George Floyd protests in New York City

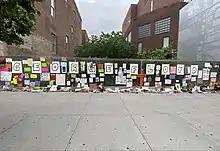
Organized by Harlem resident Gerdine Behrmann, the community created a George Floyd Tribute Wall along the 135th Street side of the Schomburg Center for Research in Black Culture in 2020.

On June 23, activists set up a protest encampment in Lower Manhattan's City Hall Park demanding $1 billion in cuts to the NYPD and vowing to stay until June 30, when the City Council and de Blasio were set to finalize the budget. The gathering began with about a hundred protesters, planned by the grassroots organization Vocal-NY, but soon spread to occupy most of the park. According to "The New York Times", the event took inspiration from Occupy Wall Street which took place in Lower Manhattan in 2011. The "Times" reported on how "organizers, largely black and queer, have transformed the plaza. Hand-drawn art covers any semblance of government infrastructure". The group maintained a community library, garden, welcome desk, and tea house, and implemented systems for the collection and distribution of food and supplies, public safety, and wireless internet. On June 25, the grassroots organization Jews For Racial & Economic Justice organized a Shabbat service at the encampment under the banner "Jews For Black Lives." The site became a meeting point for various marches, which had crisscrossed large parts of the city since the protests began. After the budget deadline passed, some remained in the park, but reports of vandalism and homelessness grew and police forcibly cleared the area a month after it began, on July 22. Raymond Spinella, the police department's chief of support services said the area would be closed for several weeks for extensive clean up. This came days after President Trump deployed federal forces in Portland, Oregon and other American cities as part of Operation Legend to protect federal property and subdue occasional violence.